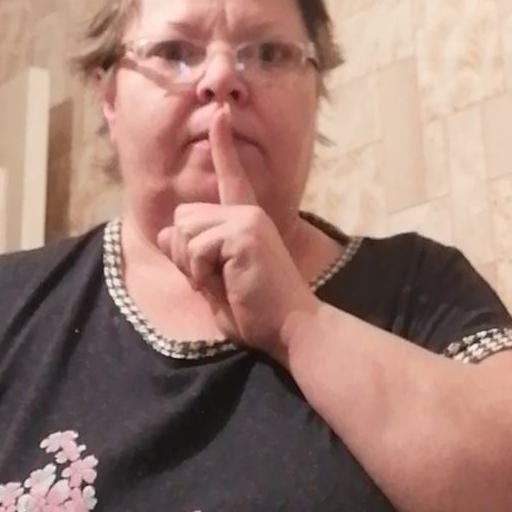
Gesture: mute